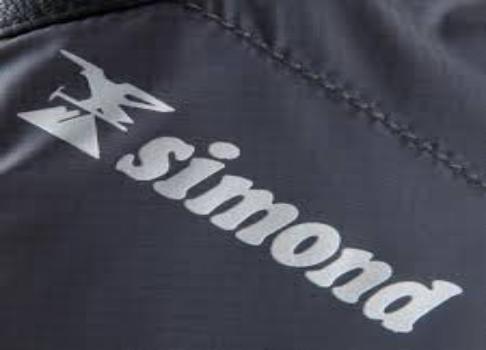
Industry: Clothes